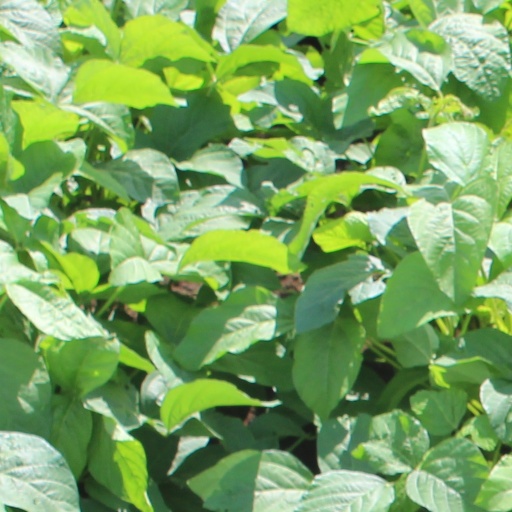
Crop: soybean